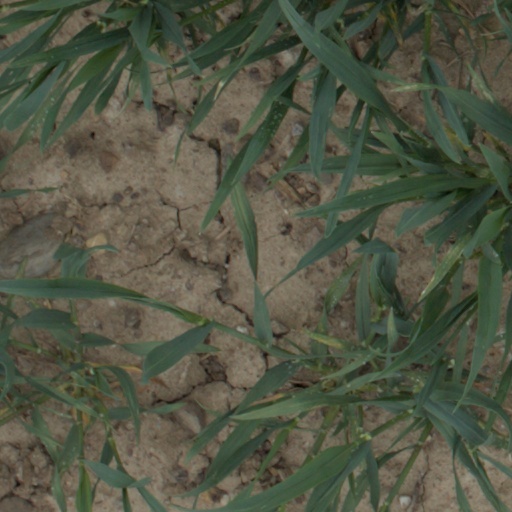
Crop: wheat